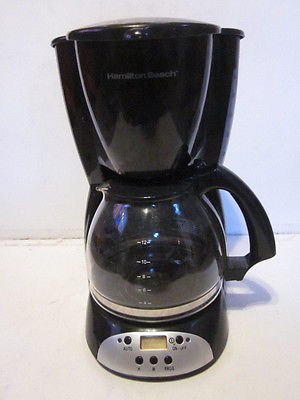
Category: coffee maker